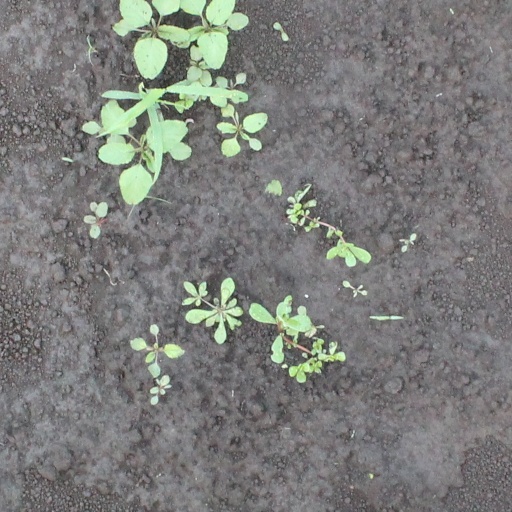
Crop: soybean